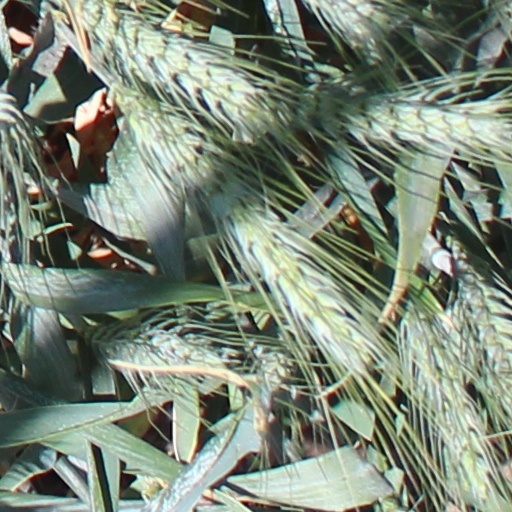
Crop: wheat